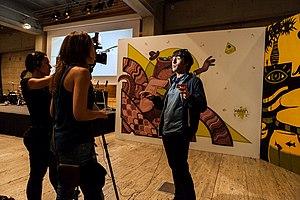
Germán Bel, Fasim est né en 1972 à Barcelone en Espagne, c'est un artiste peintre qui compose avec le papier, le collage, la création numérique, la toile et les espaces urbains, il vit et travaille dans sa maison-atelier à Valence en Espagne.